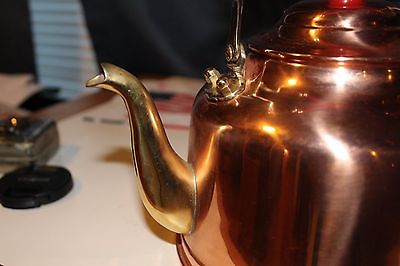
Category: kettle